United Nations Security Council Resolution 1192

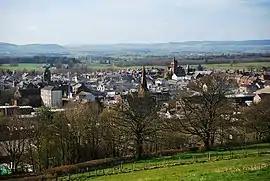
Lockerbie in Scotland

UN Security Council Resolution 1192, adopted unanimously on 27 August 1998, after recalling resolutions 731 (1992), 748 (1992) and 883 (1993), the council welcomed an initiative to try two Libyan suspects accused of the bombing of Pan Am Flight 103 before a Scottish court in the Netherlands.